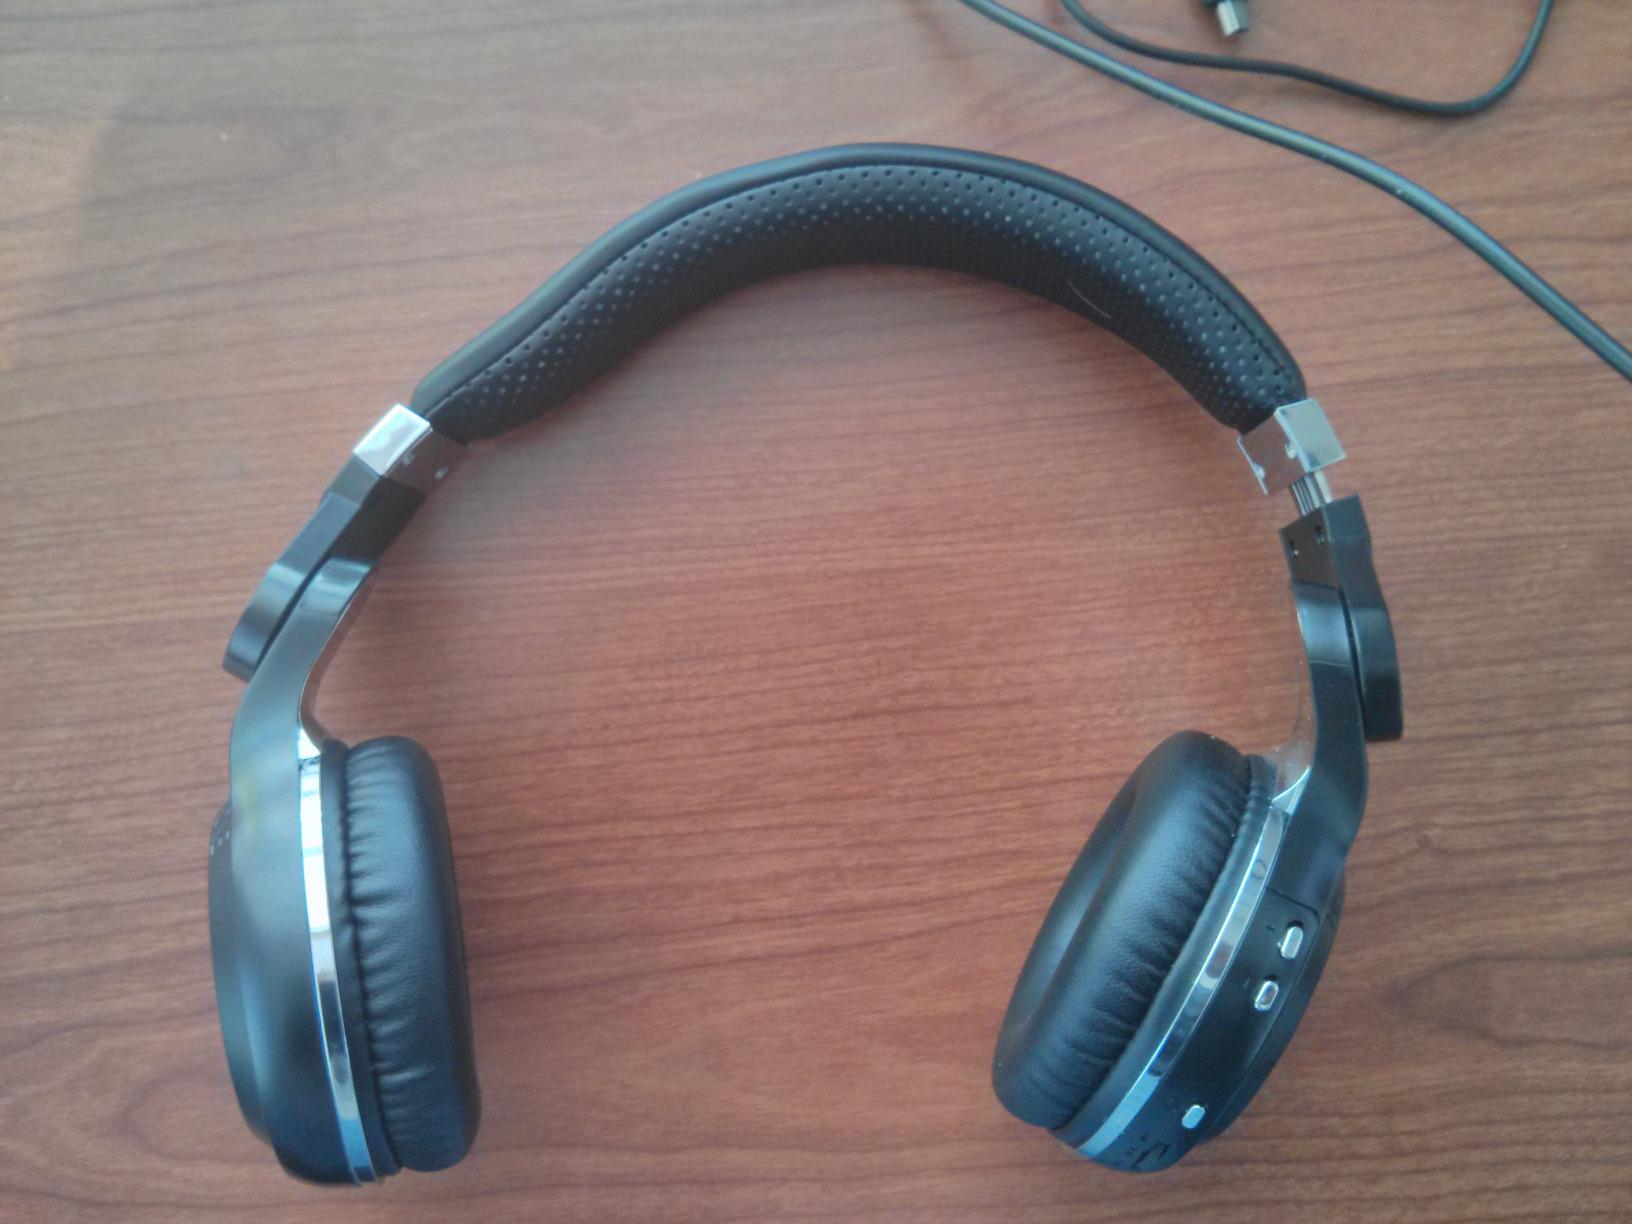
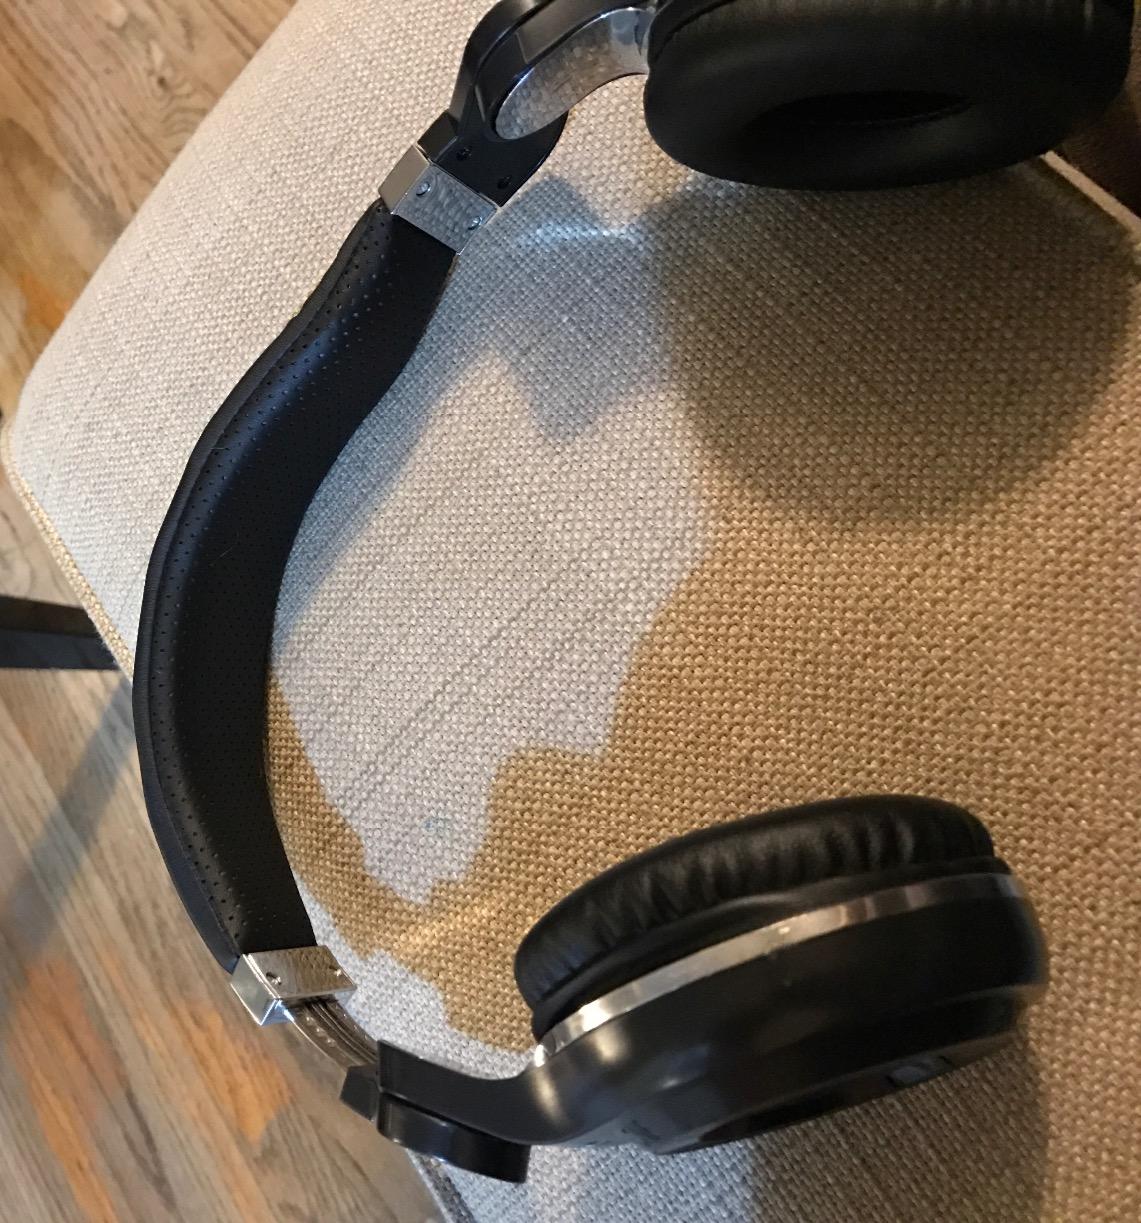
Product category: headphones
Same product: yes